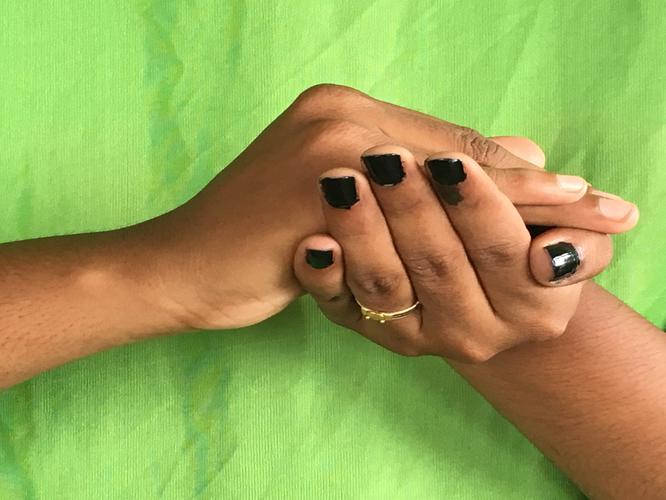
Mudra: Samputa
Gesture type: double_hand